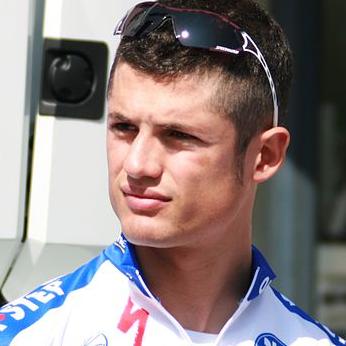
Age: 23